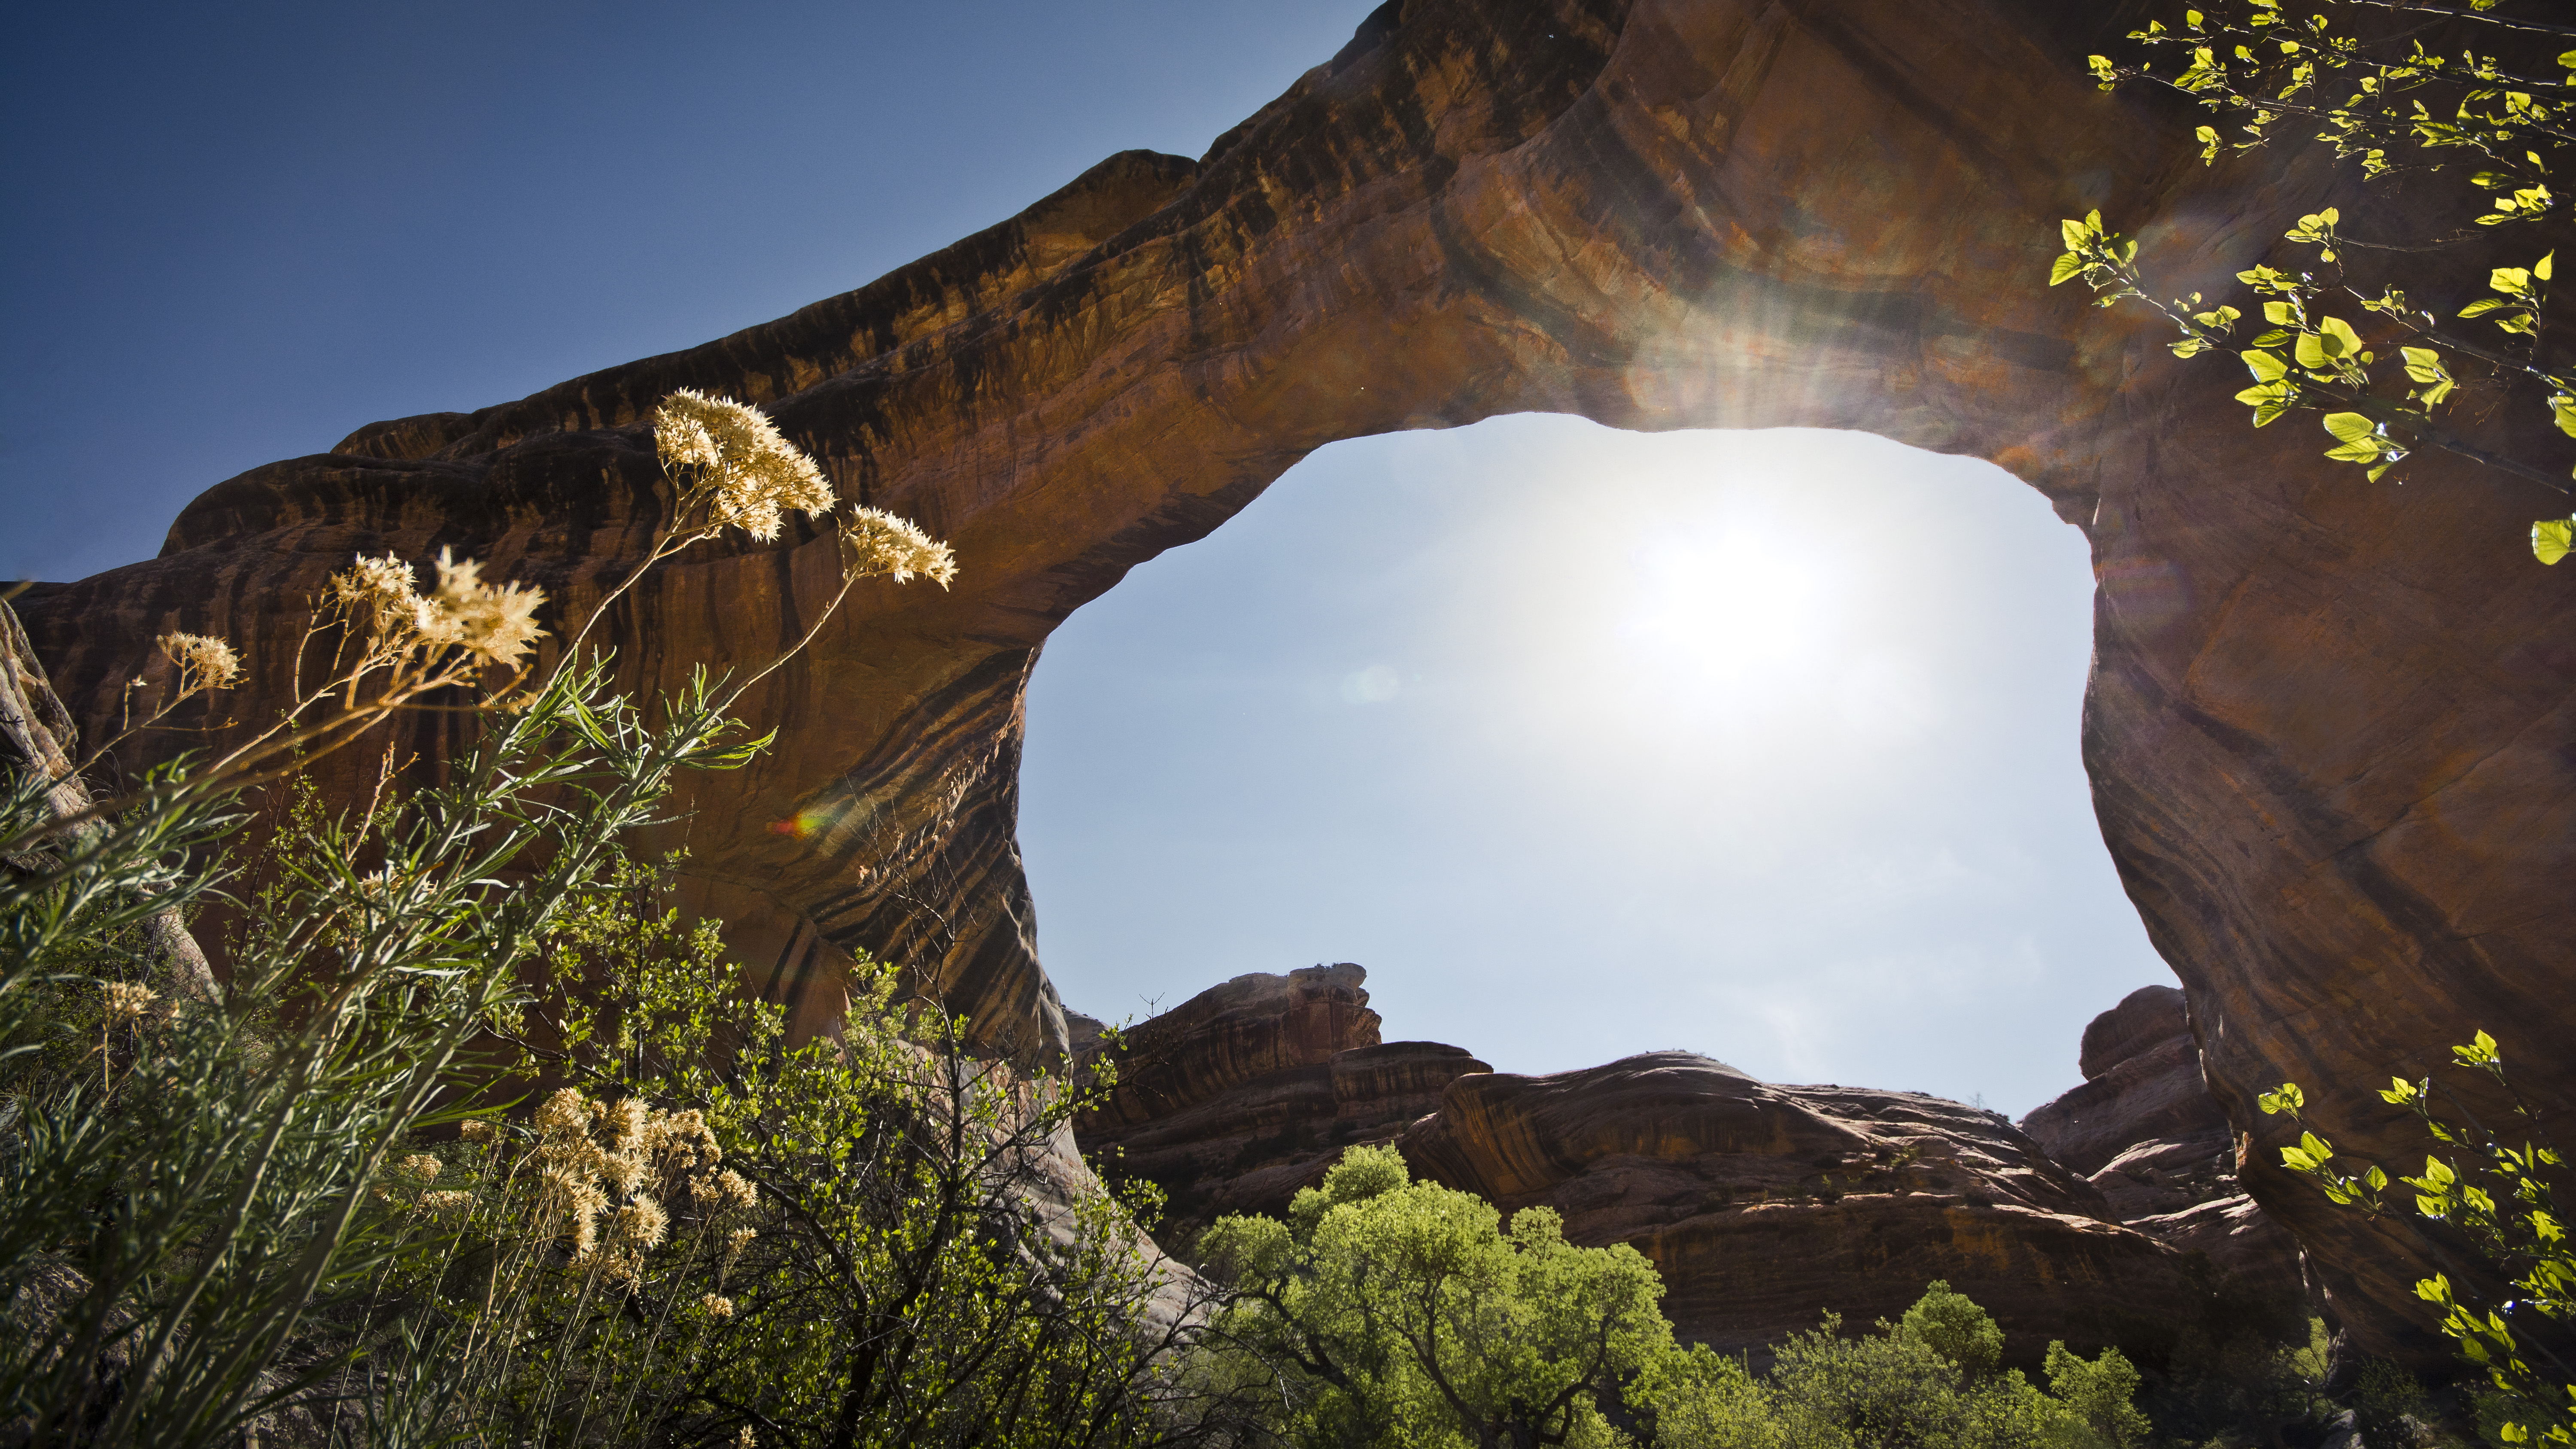
landscape, tree, nature, rock, wilderness, mountain, formation, arch, reflection, canyon, terrain, national park, geology, landform, natural arch, geographical feature